Running at the ring

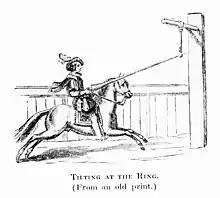
Running or tilting at the ring, an illustration derived from "L'Instruction du Roy en l'exercise de monter a cheval" by Antoine de Pluvinel

Participants rode at full speed to thrust the point of the lance through a ring or to hook a ring and carry it off. A performer was allowed three attempts. The French author and riding master Antoine de Pluvinel published descriptions and the rules. The lance was shorter than those used for jousting, and had no protective vamplate.